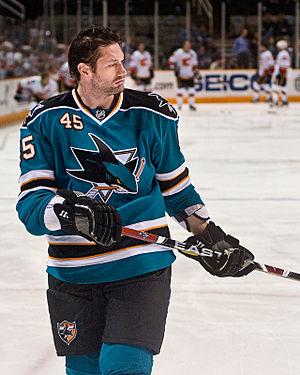
Jody Shelley est un joueur professionnel retraité de hockey sur glace.